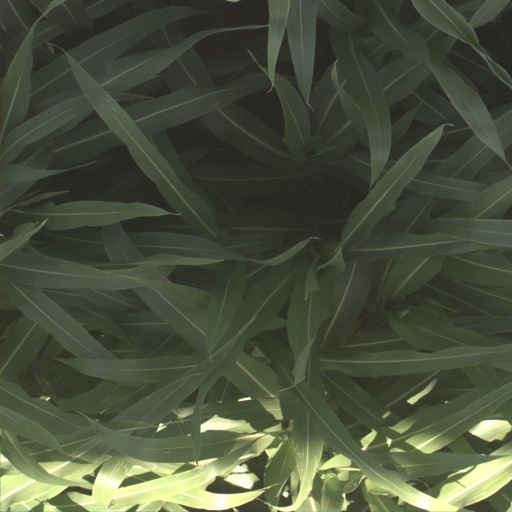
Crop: sorghum